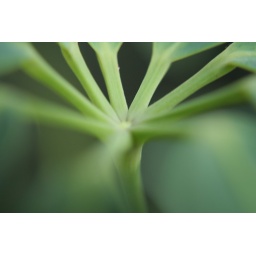
A neat little plant in the link of our building